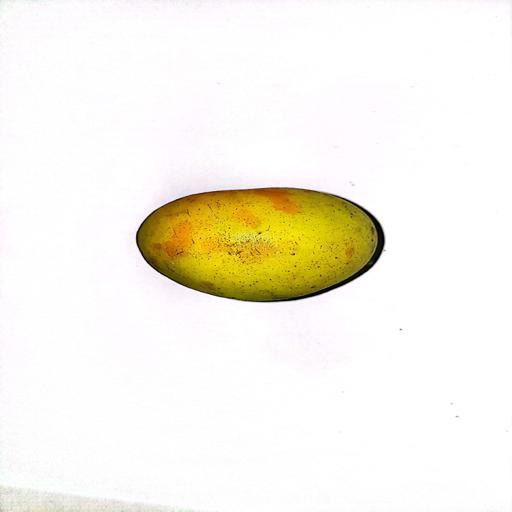
Label: healthy